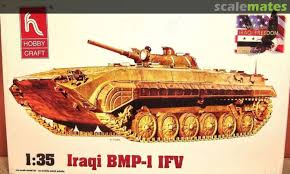
Label: BMP